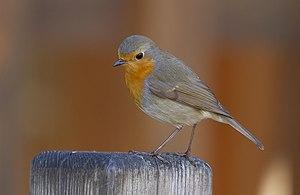
Un Rouge-gorge familier (Erithacus rubecula), photographié au palais des thés du jardin de Compans Caffarelli, à Toulouse.
La flore et la faune d'Algérie regroupe un certain nombre d'espèces végétales et animales. Il y a plusieurs parcs protégés en Algérie dont Chréa, Parc national de Belzma, Parc national de l’Ahaggar, Parc national de Chréa, Parc national de Theniet El Had, Parc culturel du Tassili, Parc national de Gouraya, Parc national du Djurdjura, le parc national d'El kala. Aussi, le pays abrite d’énorme variété d'espèces animales et végétales.
Le Rouge-gorge familier est une espèce de passereaux. Auparavant placé dans la famille des Turdidae, il figure actuellement, avec d'autres représentants de celle-ci, dans celle des Muscicapidae. La liste de la Commission de l'Avifaune française utilise l'orthographe rougegorge.
Le rouge-gorge est un nom vernaculaire donné à plusieurs oiseaux Passeriformes en raison de la couleur rouge du plumage de leur poitrail. Ces espèces ne sont apparentées que de loin. En Europe, le terme fait plus particulièrement référence à Erithacus rubecula, mais il y a aussi un rouge-gorge en Amérique.